Michelle de Saubonne

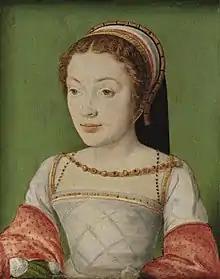
Corneille de Lyon, "Renée, Duchess of Ferrara", c. 1530

Michelle de Saubonne was the governess to the royal couple's daughter, Renée, Duchess of Ferrara, from 1528 to 1536. By the time that Renée was four years old, her parents had died. Since Michelle and Anne were best friends, Renee's governess became her mother figure and guardian, as Anne said before she died, "I give her to you and want you to be her mother, restoring to her the friendship you have given me." She was responsible, too, for her education.